Sheppey (play)

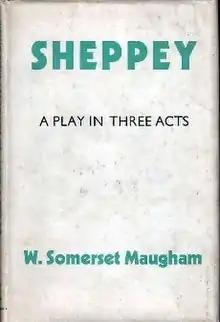
First edition (publ. Heinemann)

Sheppey (1933) was William Somerset Maugham's last play, written at the age of 59 and after he had reached distinction as a novelist and playwright. Maugham dedicated the book to Sir John Gielgud.